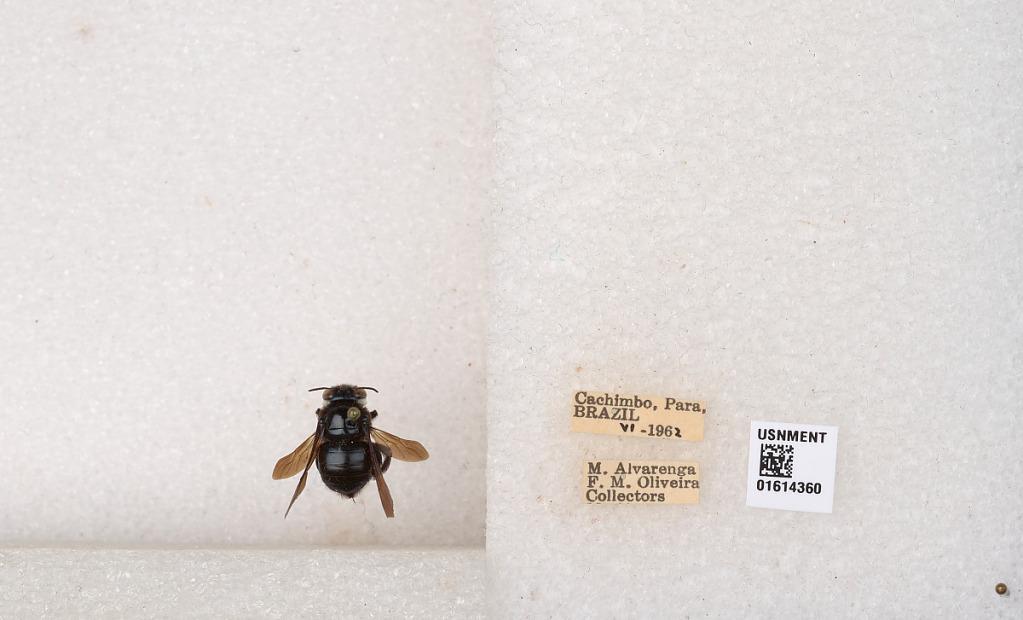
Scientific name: Xylocopa (Schonnherria) muscaria (Fabricius)
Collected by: M. Alvarenga & F. Oliveira
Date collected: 1962-6-1
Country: Brazil
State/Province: Para
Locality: Cachimbo